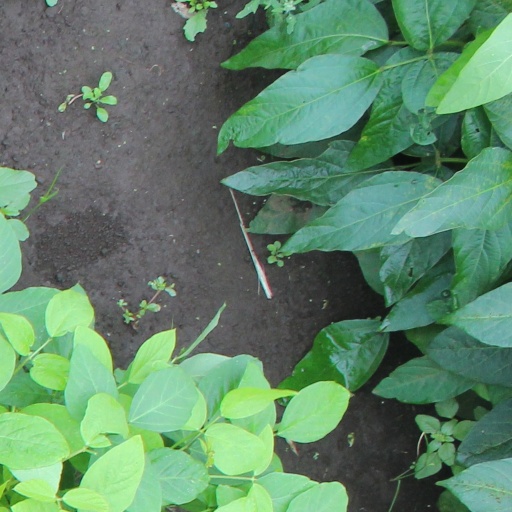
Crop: soybean